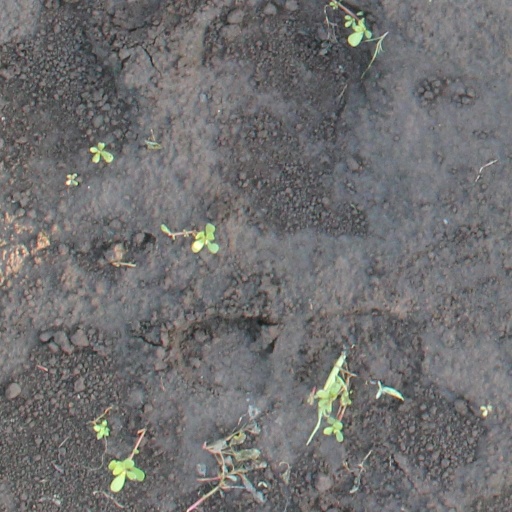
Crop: soybean